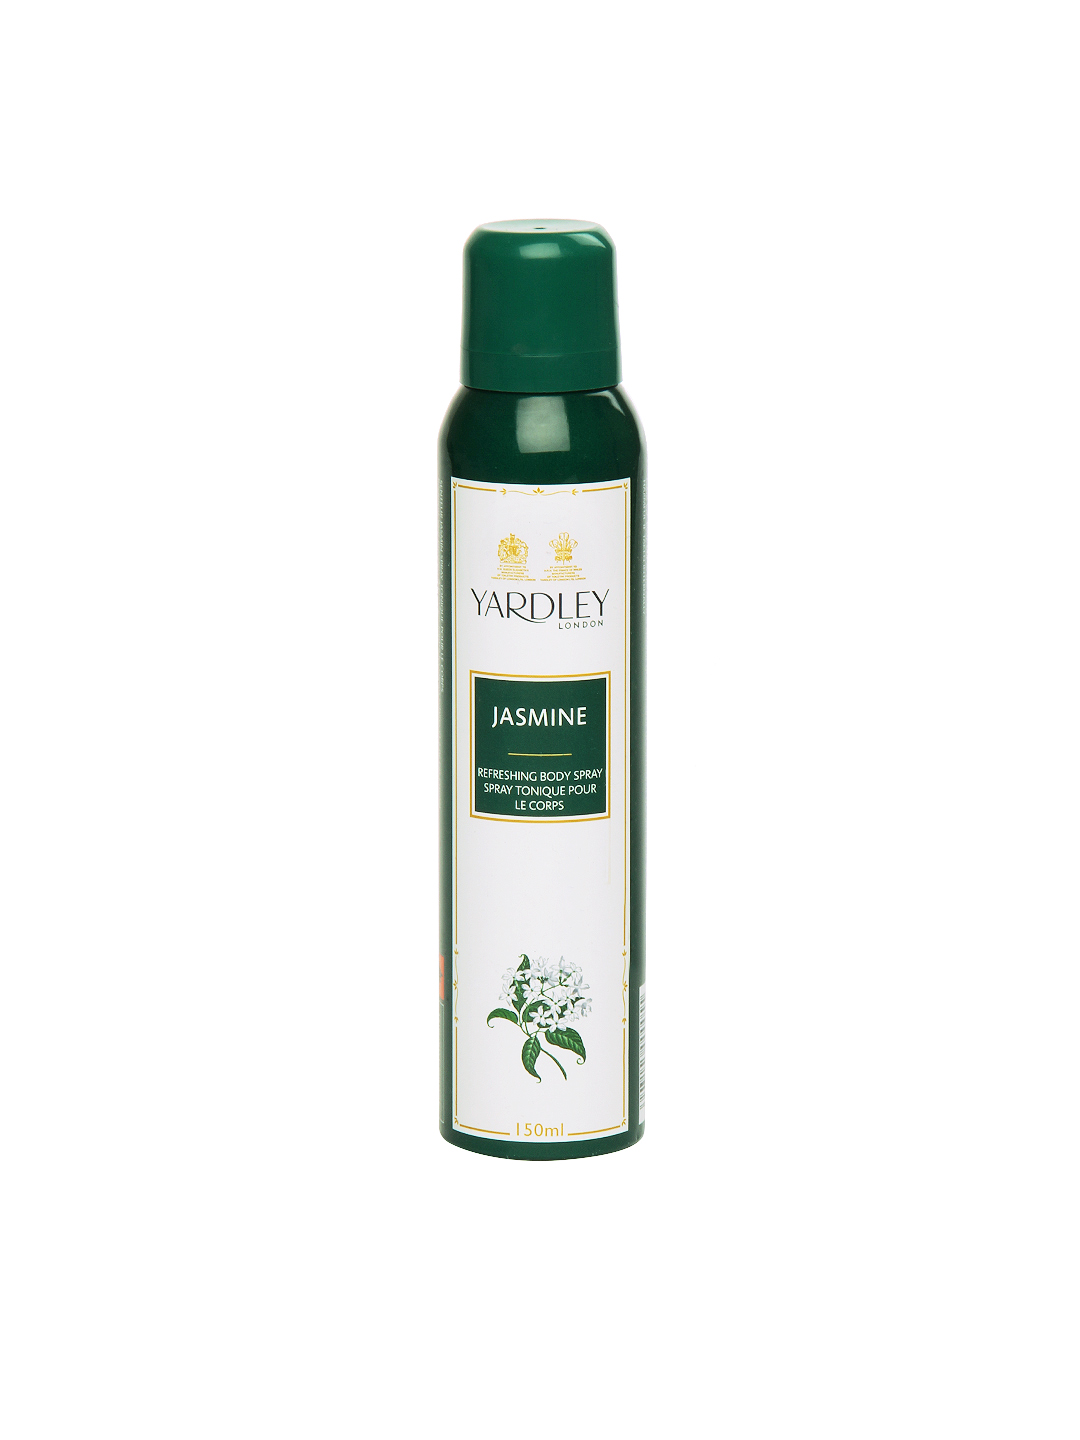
YARDLEY Women Jasmine Deodorant
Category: Personal Care / Fragrance / Deodorant
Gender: Women
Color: Green
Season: Spring 2017
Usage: Casual